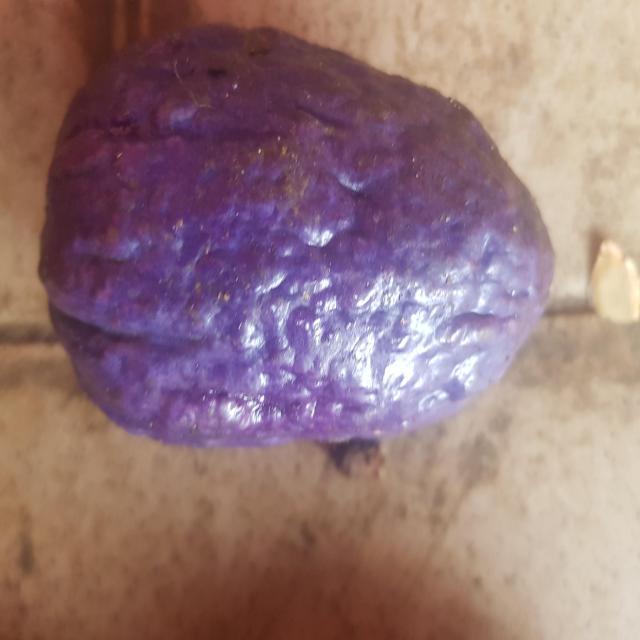
Plum grade: unaffected